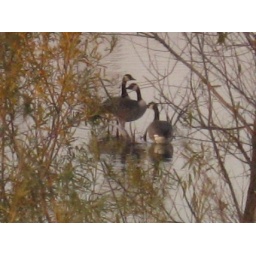
These three geese were standing on a rock or stump in the water...